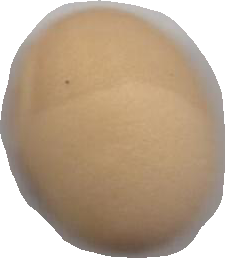
Variety: Anjasmoro